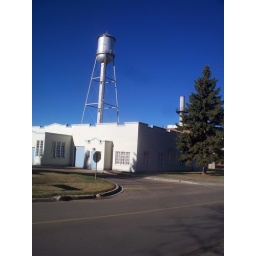
Water tower and maitance building in fornground